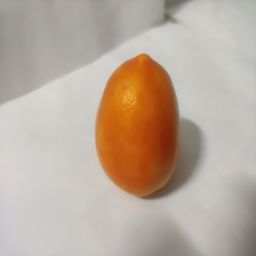
Crop: Tomato
Quality: Ripe